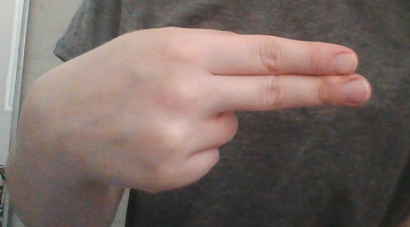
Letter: ain